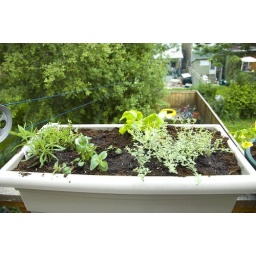
The basil plant is an organic seedling that came in my Front Door Organics box last week.